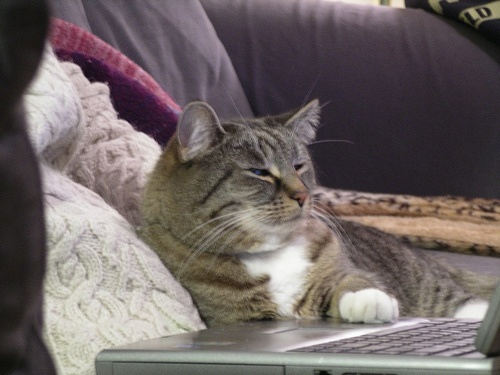
A large fluffy cat sitting on top of a computer .
A cat is laying on a bed by a laptop computer.
A grey cat laying on a couch with their paw on a laptop.
A cat naps on a couch with its paw resting on a computer keyboard.
A cat using a laptop while resting on a seat of some sort.